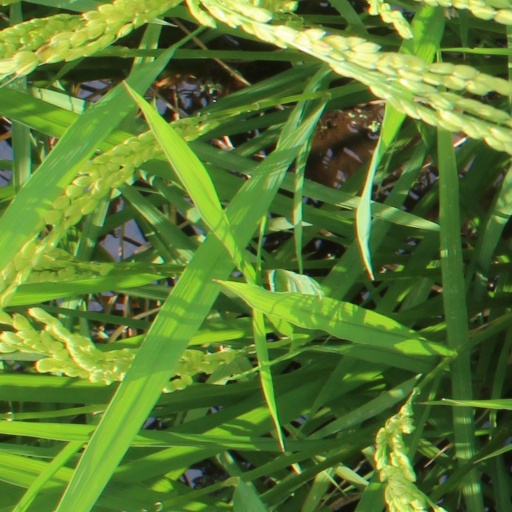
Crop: rice